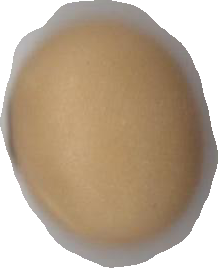
Variety: Anjasmoro